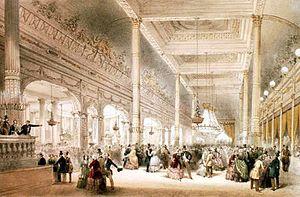
Le bal Valentino à Paris.
Des bals ont existé de tout temps, peut-être à Lutèce, sous les gallo-romains, sûrement au Moyen Âge et à la Renaissance, où ils sont attestés par plusieurs auteurs.
Le bal Valentino appelé aussi salle Valentino ou Valentino, d'après le chef d'orchestre français Henri Valentino, était une très grande et célèbre salle de bal située 251 rue Saint-Honoré à Paris.